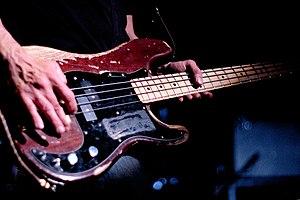
En musique populaire, un bassiste est un musicien instrumentiste jouant de la guitare basse. En musique classique, un bassiste est généralement un musicien jouant de la contrebasse.